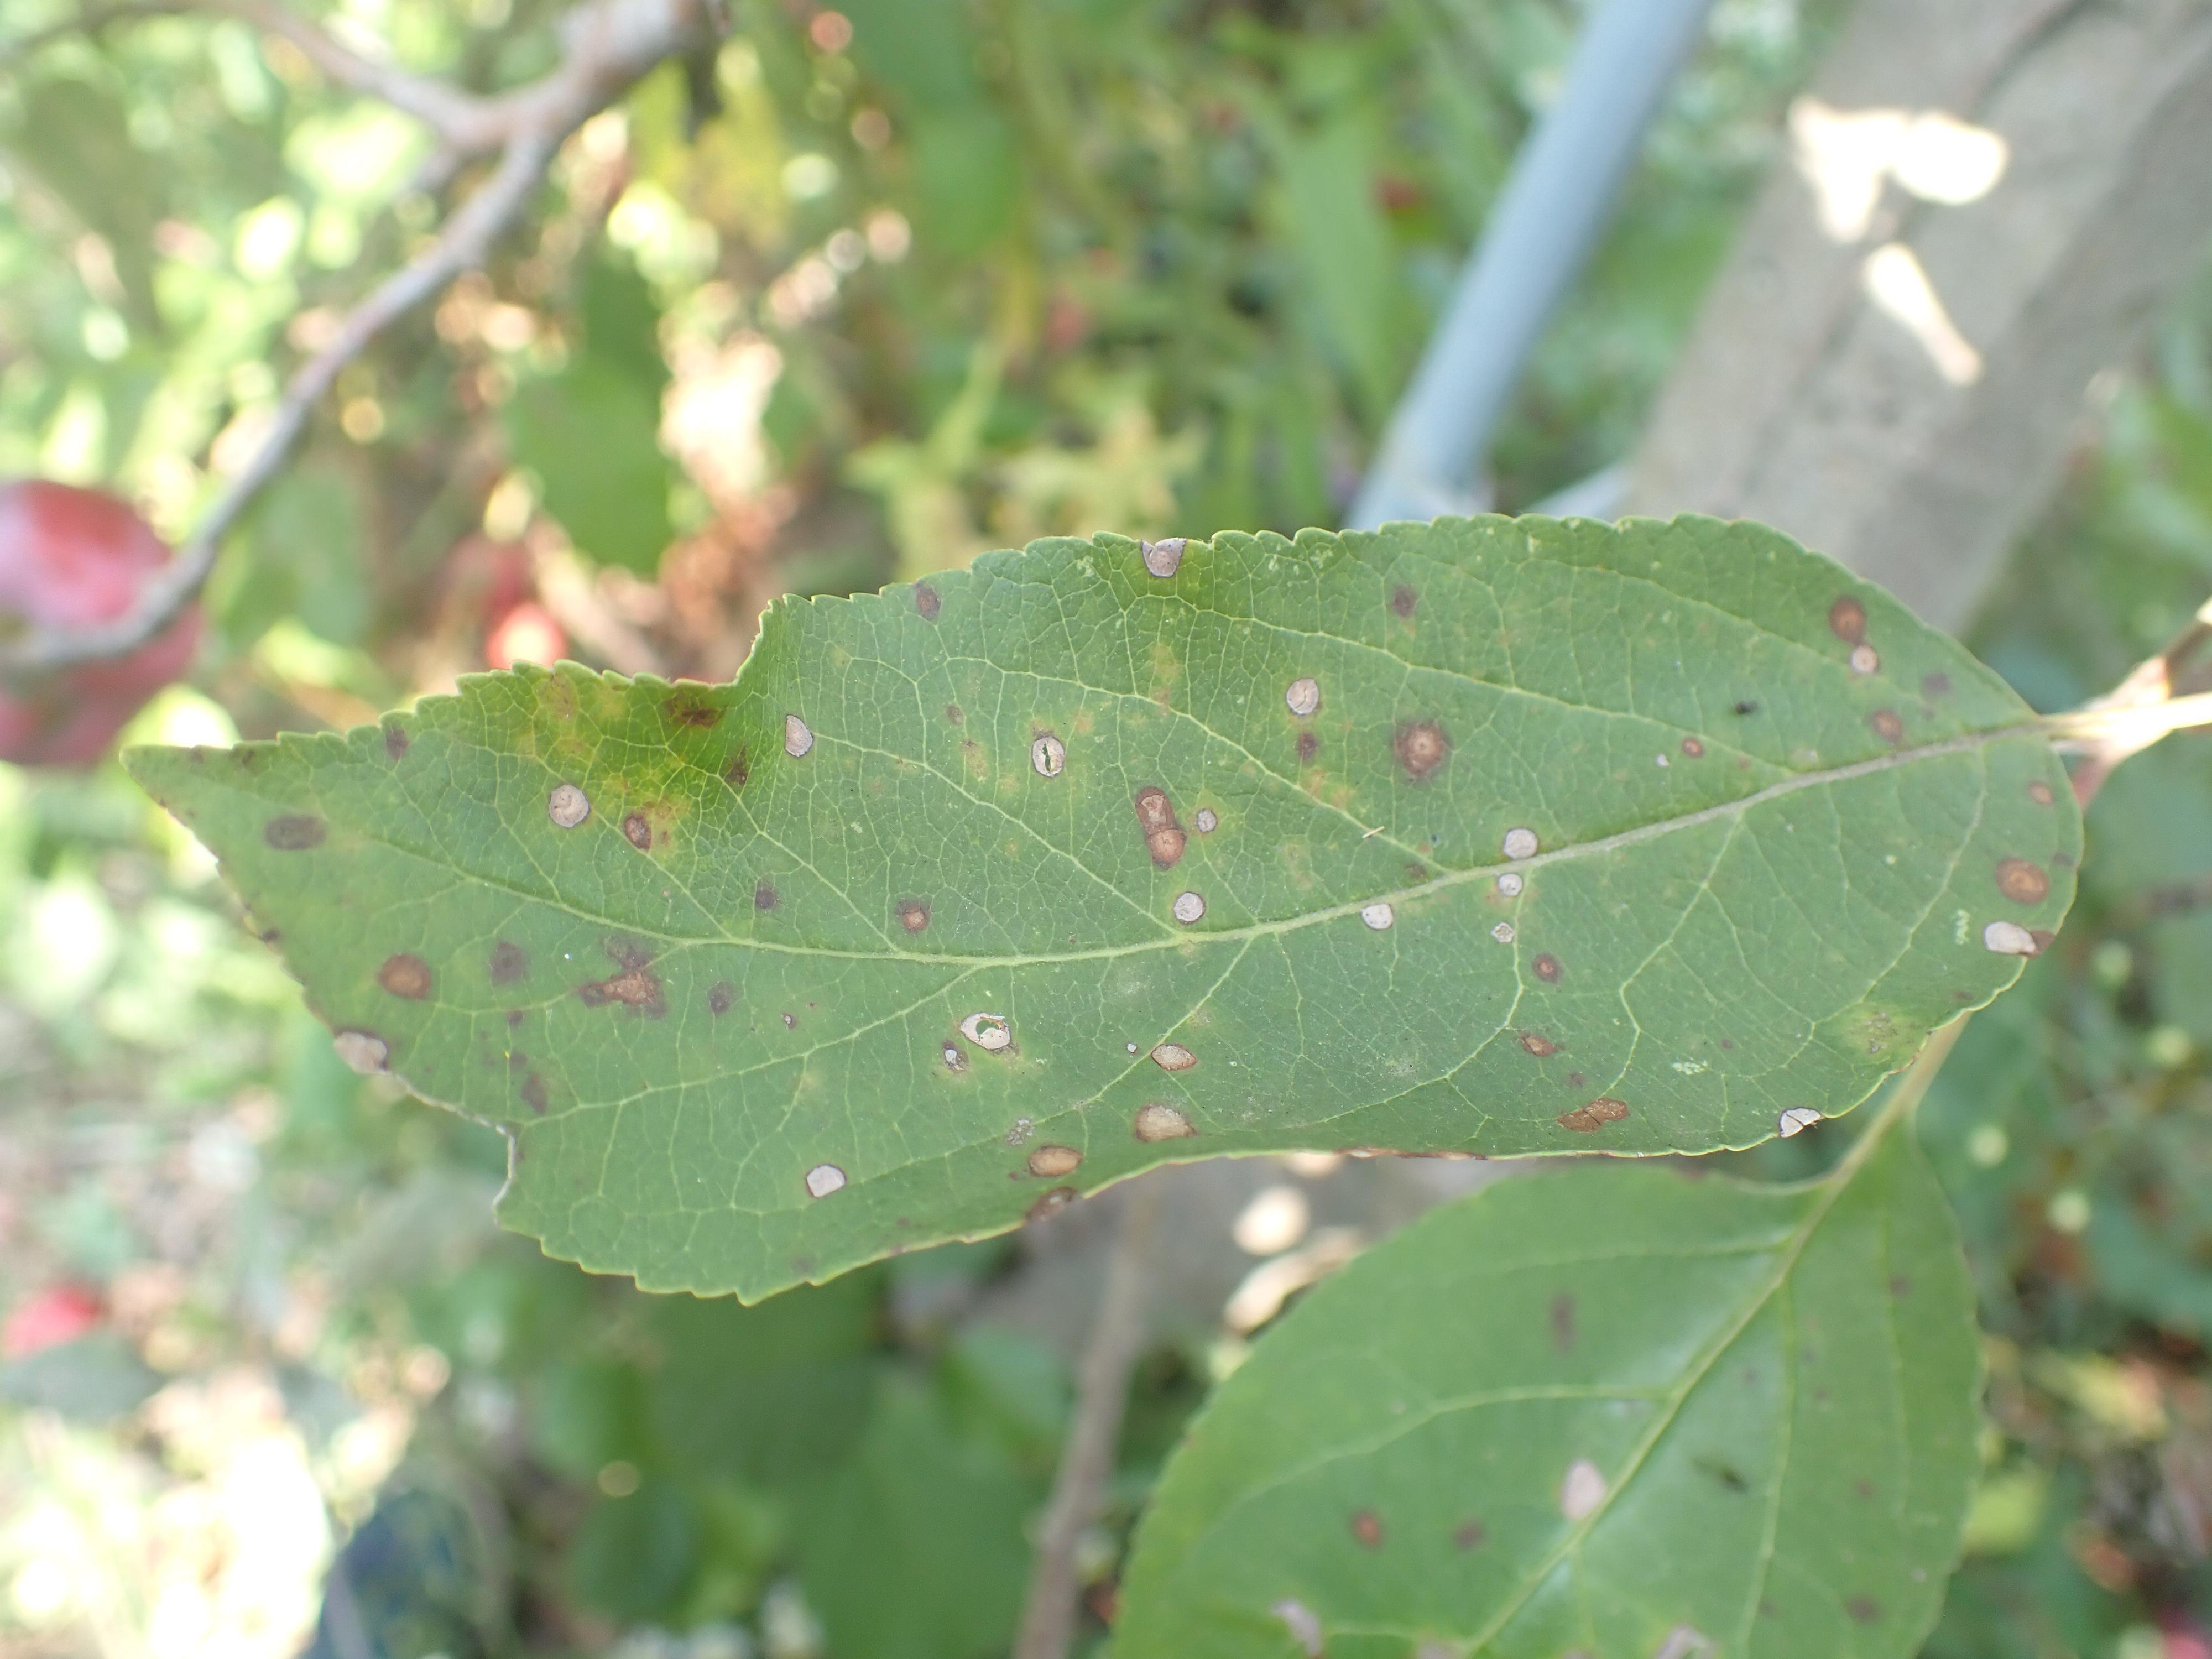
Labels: complex